Bomba and the Jungle Girl

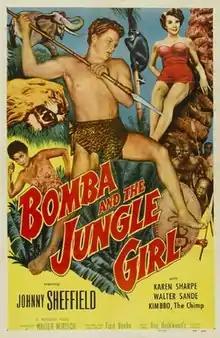
Film poster

Bomba and the Jungle Girl is a 1952 American adventure film directed by Ford Beebe and starring Johnny Sheffield. It is the eighth film (of 12) in the "Bomba, the Jungle Boy" film series, based on the "Bomba" series of juvenile adventure books.